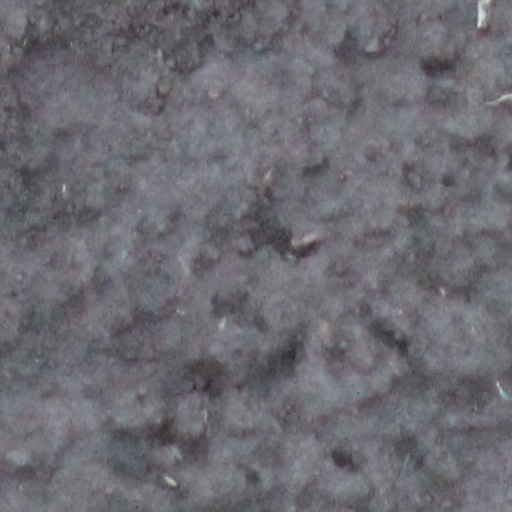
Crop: wheat